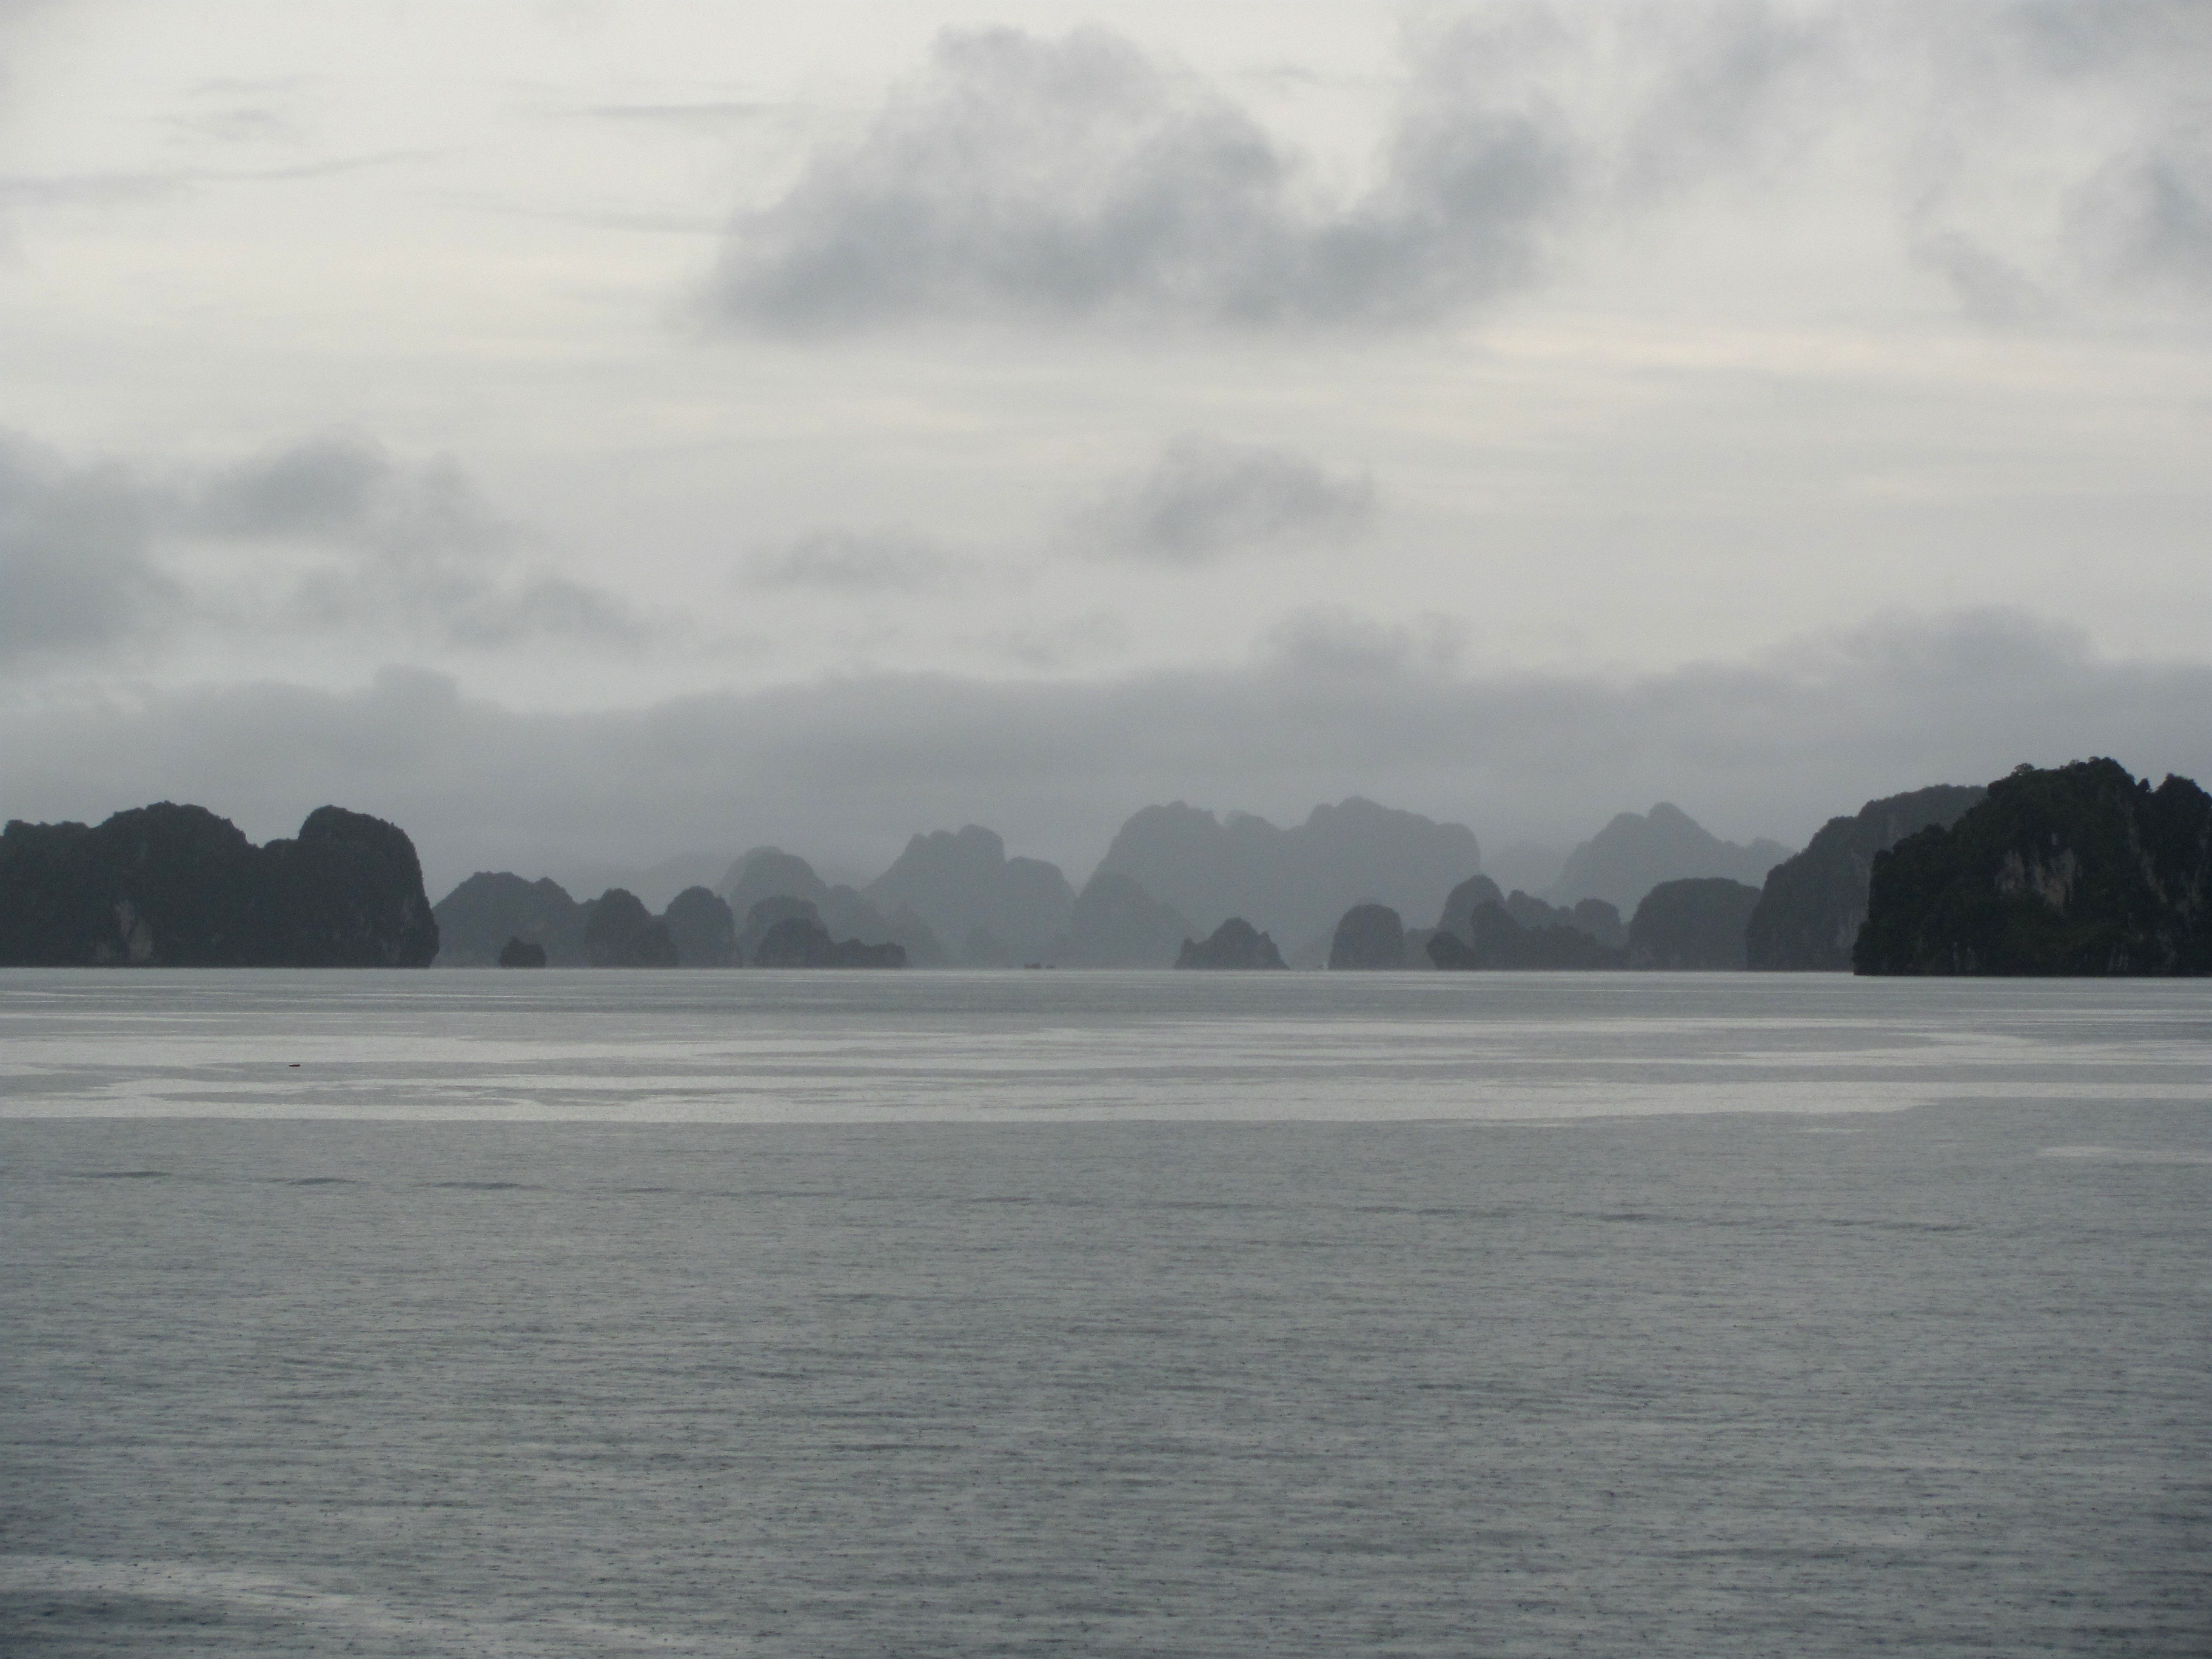
sea, coast, ocean, horizon, cloud, fog, lake, river, vehicle, storm, bay, fjord, reservoir, viet nam, loch, halong, landform, geographical feature, atmospheric phenomenon